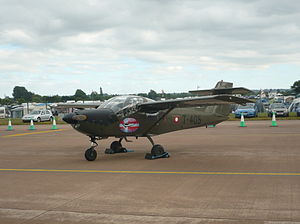
Saab T-17 Supporter / Operatører / Militære operatører
T-17 of the Royal Danish Air Force at RIAT 2010.
Saab MFI-15 Safari / Saab MFI-17 Supporter eller Saab MFI-17 Mushshak er et svenskbygget propelfly udviklet af Malmö Flygindustri, senere overtaget af Saab. Flyet anvendes blandt andet af Flyvevåbnet og Luftforsvaret, men har aldrig været anvendt af det svenske Flygvapnet.